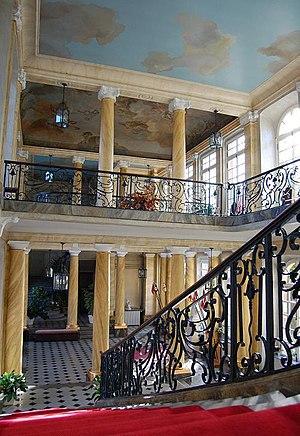
Péristyle vu du 1er étage
Le Palais du Gouverneur militaire de Strasbourg est un bâtiment construit en 1754 à Strasbourg, classé en partie en 1931.